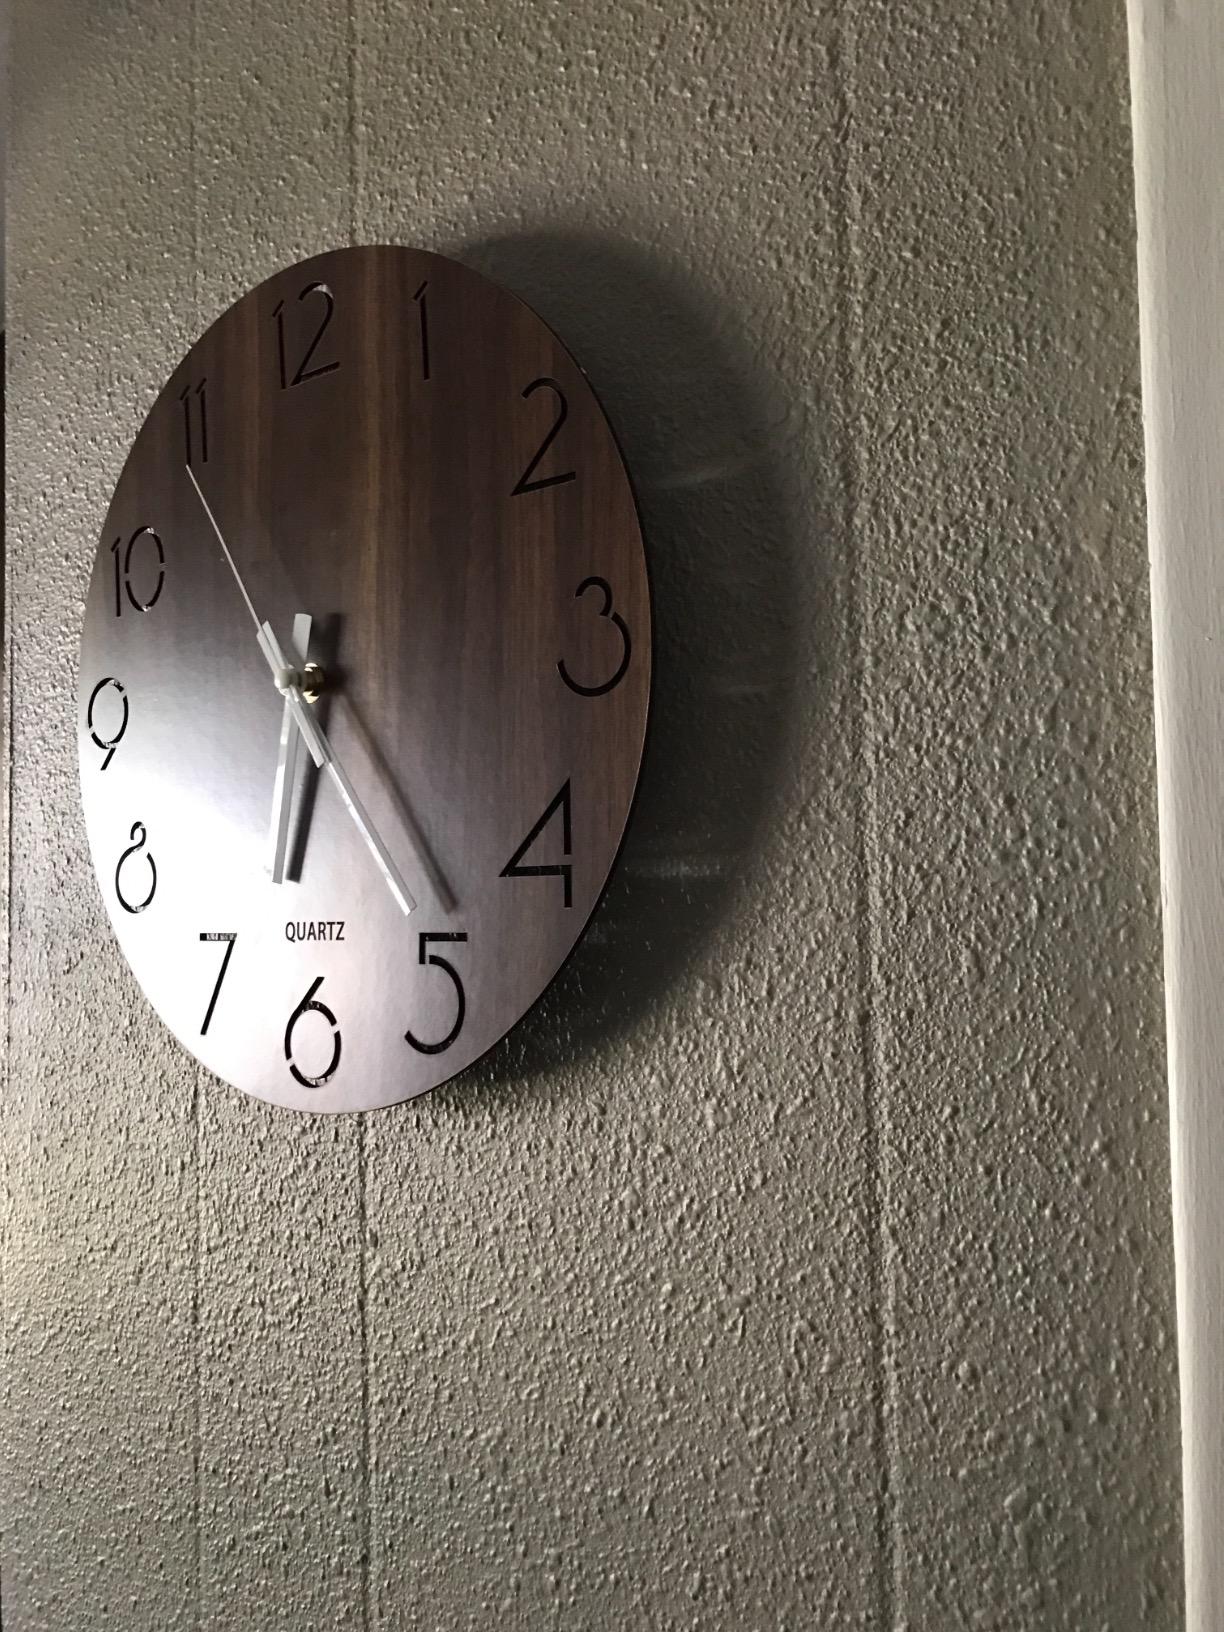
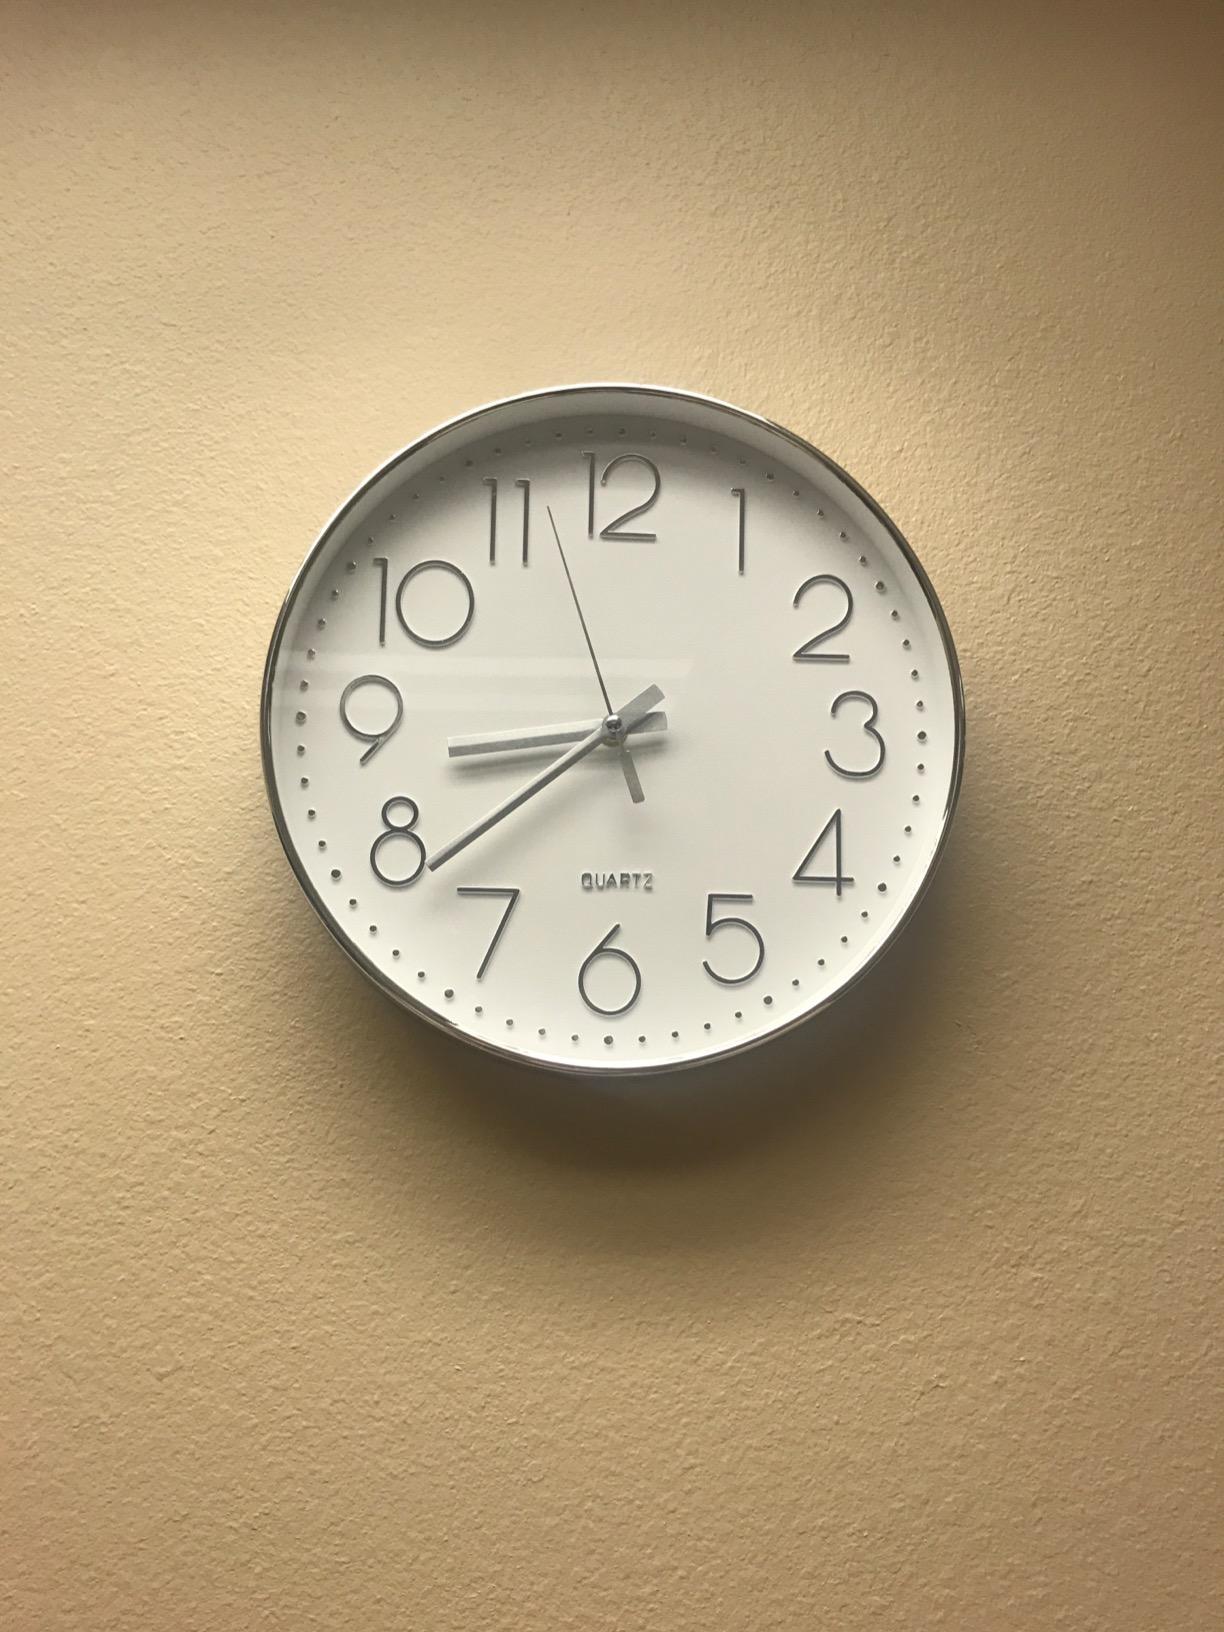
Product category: clock
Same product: no